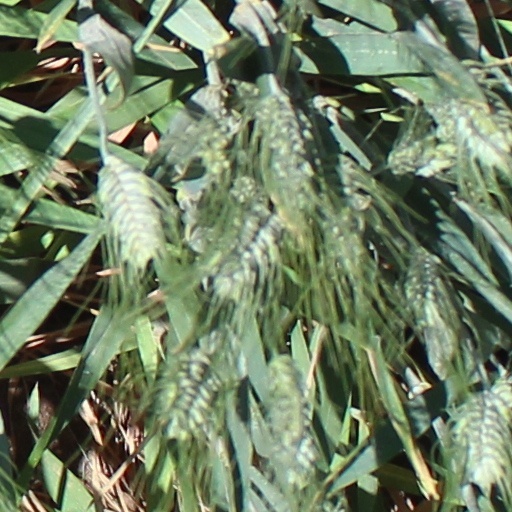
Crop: wheat